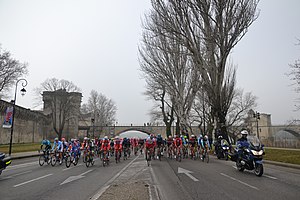
Tour de La Provence 2019
Tour de La Provence 2019 var den 4. udgave af det franske landevejscykelløb. Løbet foregik i perioden 14. til 17. februar 2019. Løbet var en del af UCI Europe Tour 2019 og var i kategorien 2.1. Den samlede vinder blev spanske Gorka Izagirre fra Astana Pro Team.